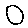
Label: 0